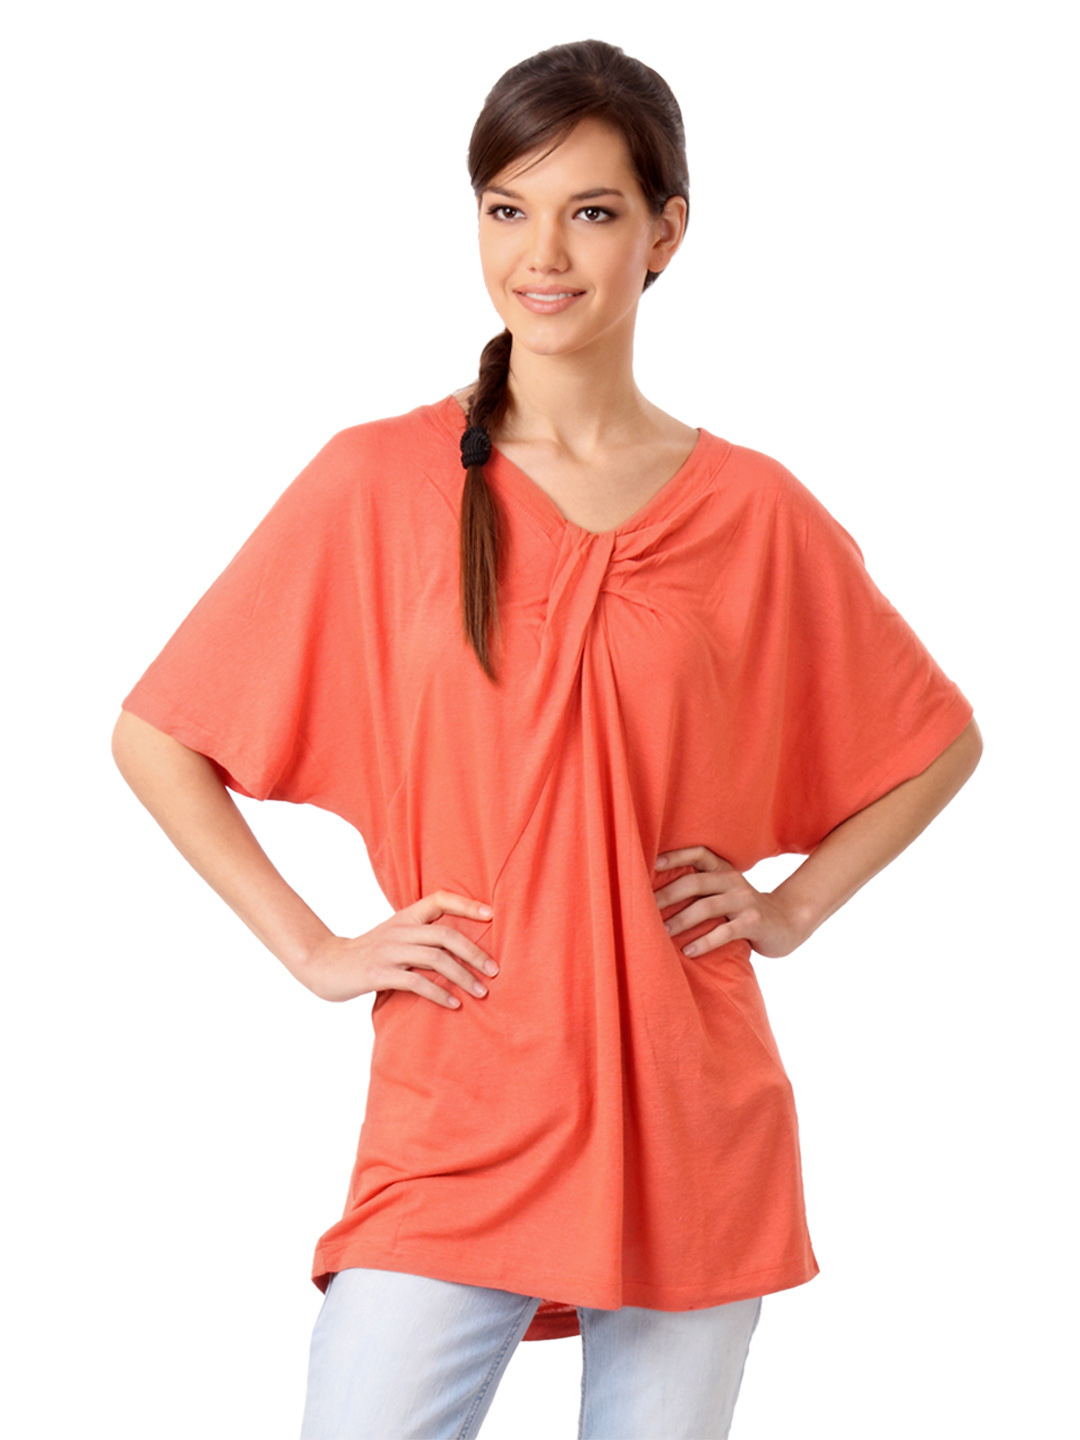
French Connection Women Orange Top
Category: Apparel / Topwear / Tops
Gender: Women
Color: Orange
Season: Summer 2012
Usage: Casual